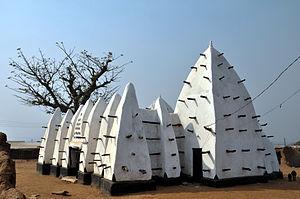
La mosquée de Larabanga est une mosquée située à Larabanga, au Ghana.
La Région du Nord est l'une des dix régions du Ghana.
Un recensement datant de 2010 indique 25 % de musulmans dans la République du Ghana.